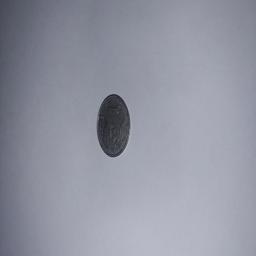
Label: 1_New_Front